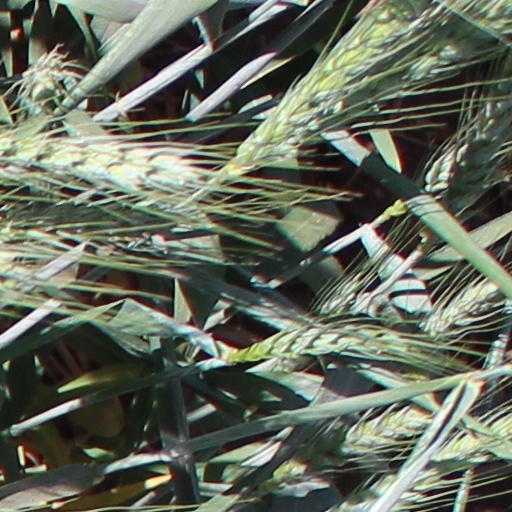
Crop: wheat